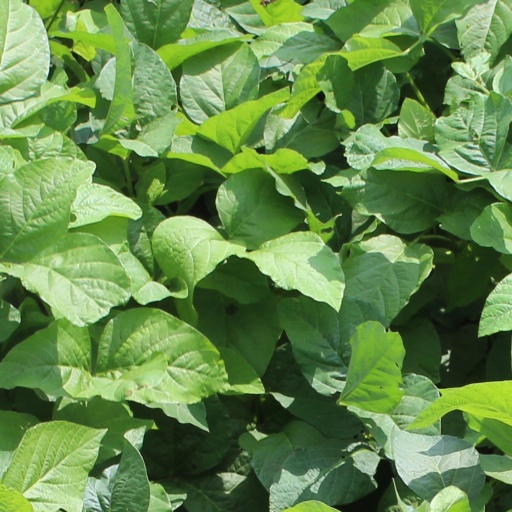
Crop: soybean